Saunders A.14

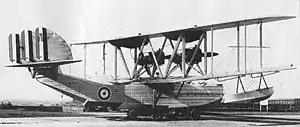
A.14 prototype (N251) at Felixstowe.

The Saunders A.14 was a test aircraft for Saunders' new metal hull construction method, being a Supermarine Southampton fitted with the Saunders' fuselage. The methods tested worked well enough to be used in SARO flying boat production from 1928 to 1938.